Lee Van Cleef

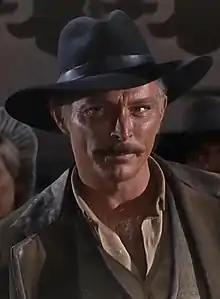
Van Cleef in "Death Rides a Horse" (1967)

Clarence LeRoy Van Cleef Jr. (January 9, 1925 – December 16, 1989) was an American actor. He appeared in over 170 film and television roles in a career spanning nearly 40 years, but is best known as a star of spaghetti Westerns, particularly the Sergio Leone-directed "Dollars Trilogy" films, "For a Few Dollars More" (1965) and "The Good, the Bad and the Ugly" (1966). In 1983, he received a Golden Boot Award for his contribution to the Western film and television genre.